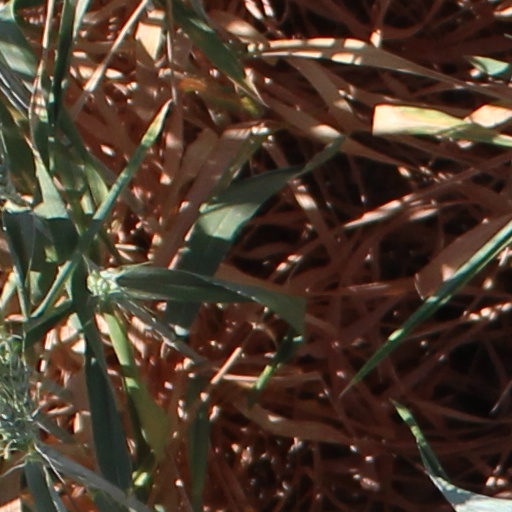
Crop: wheat